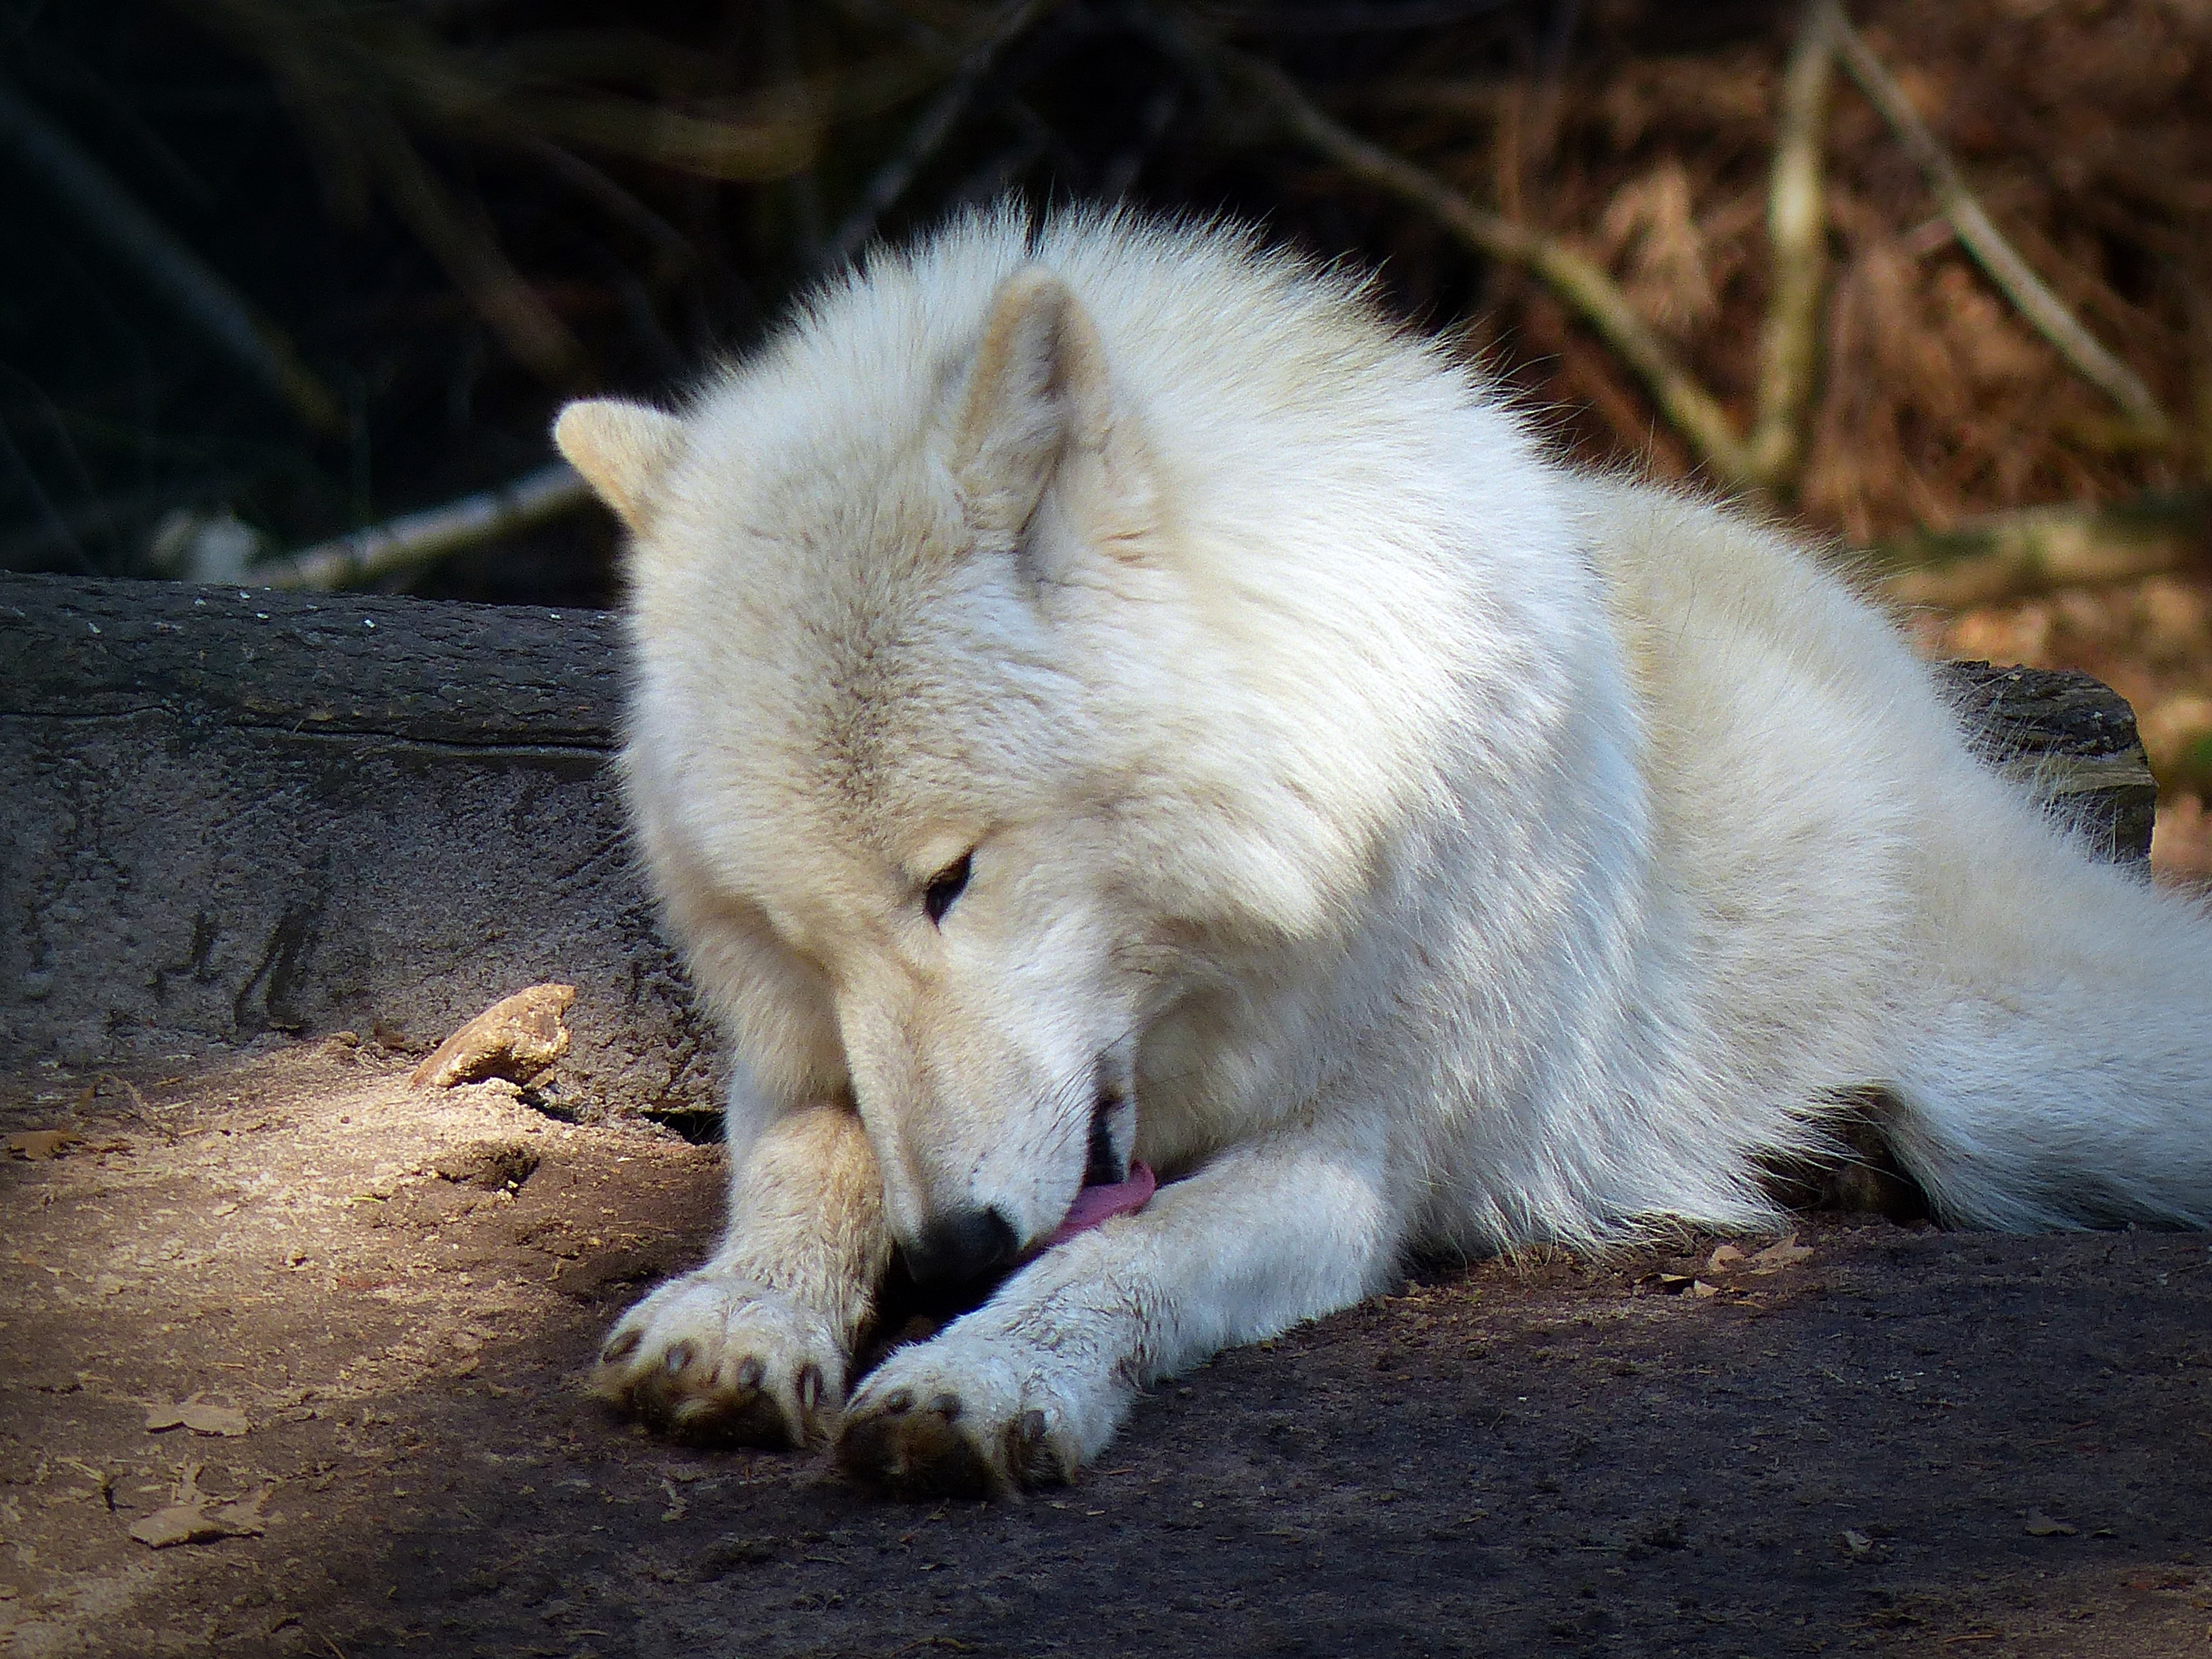
dog, animal, wildlife, mammal, wolf, predator, fauna, wild animal, endangered, vertebrate, animal world, wildlife photography, forest dwellers, carnivores, pack animal, hundeartig, dog like mammal, wolfdog, dog breed group, greenland dog, canis lupus tundrarum, eurasier